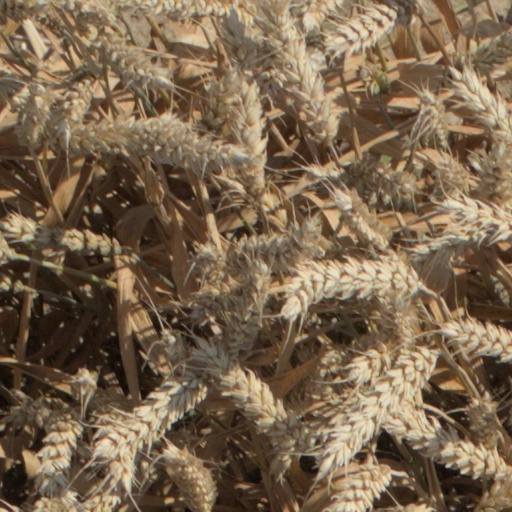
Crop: wheat